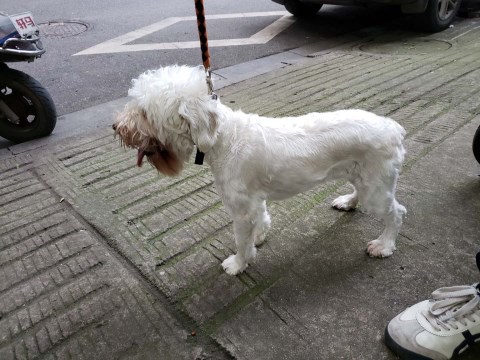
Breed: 2342-n000102-miniature_schnauzer